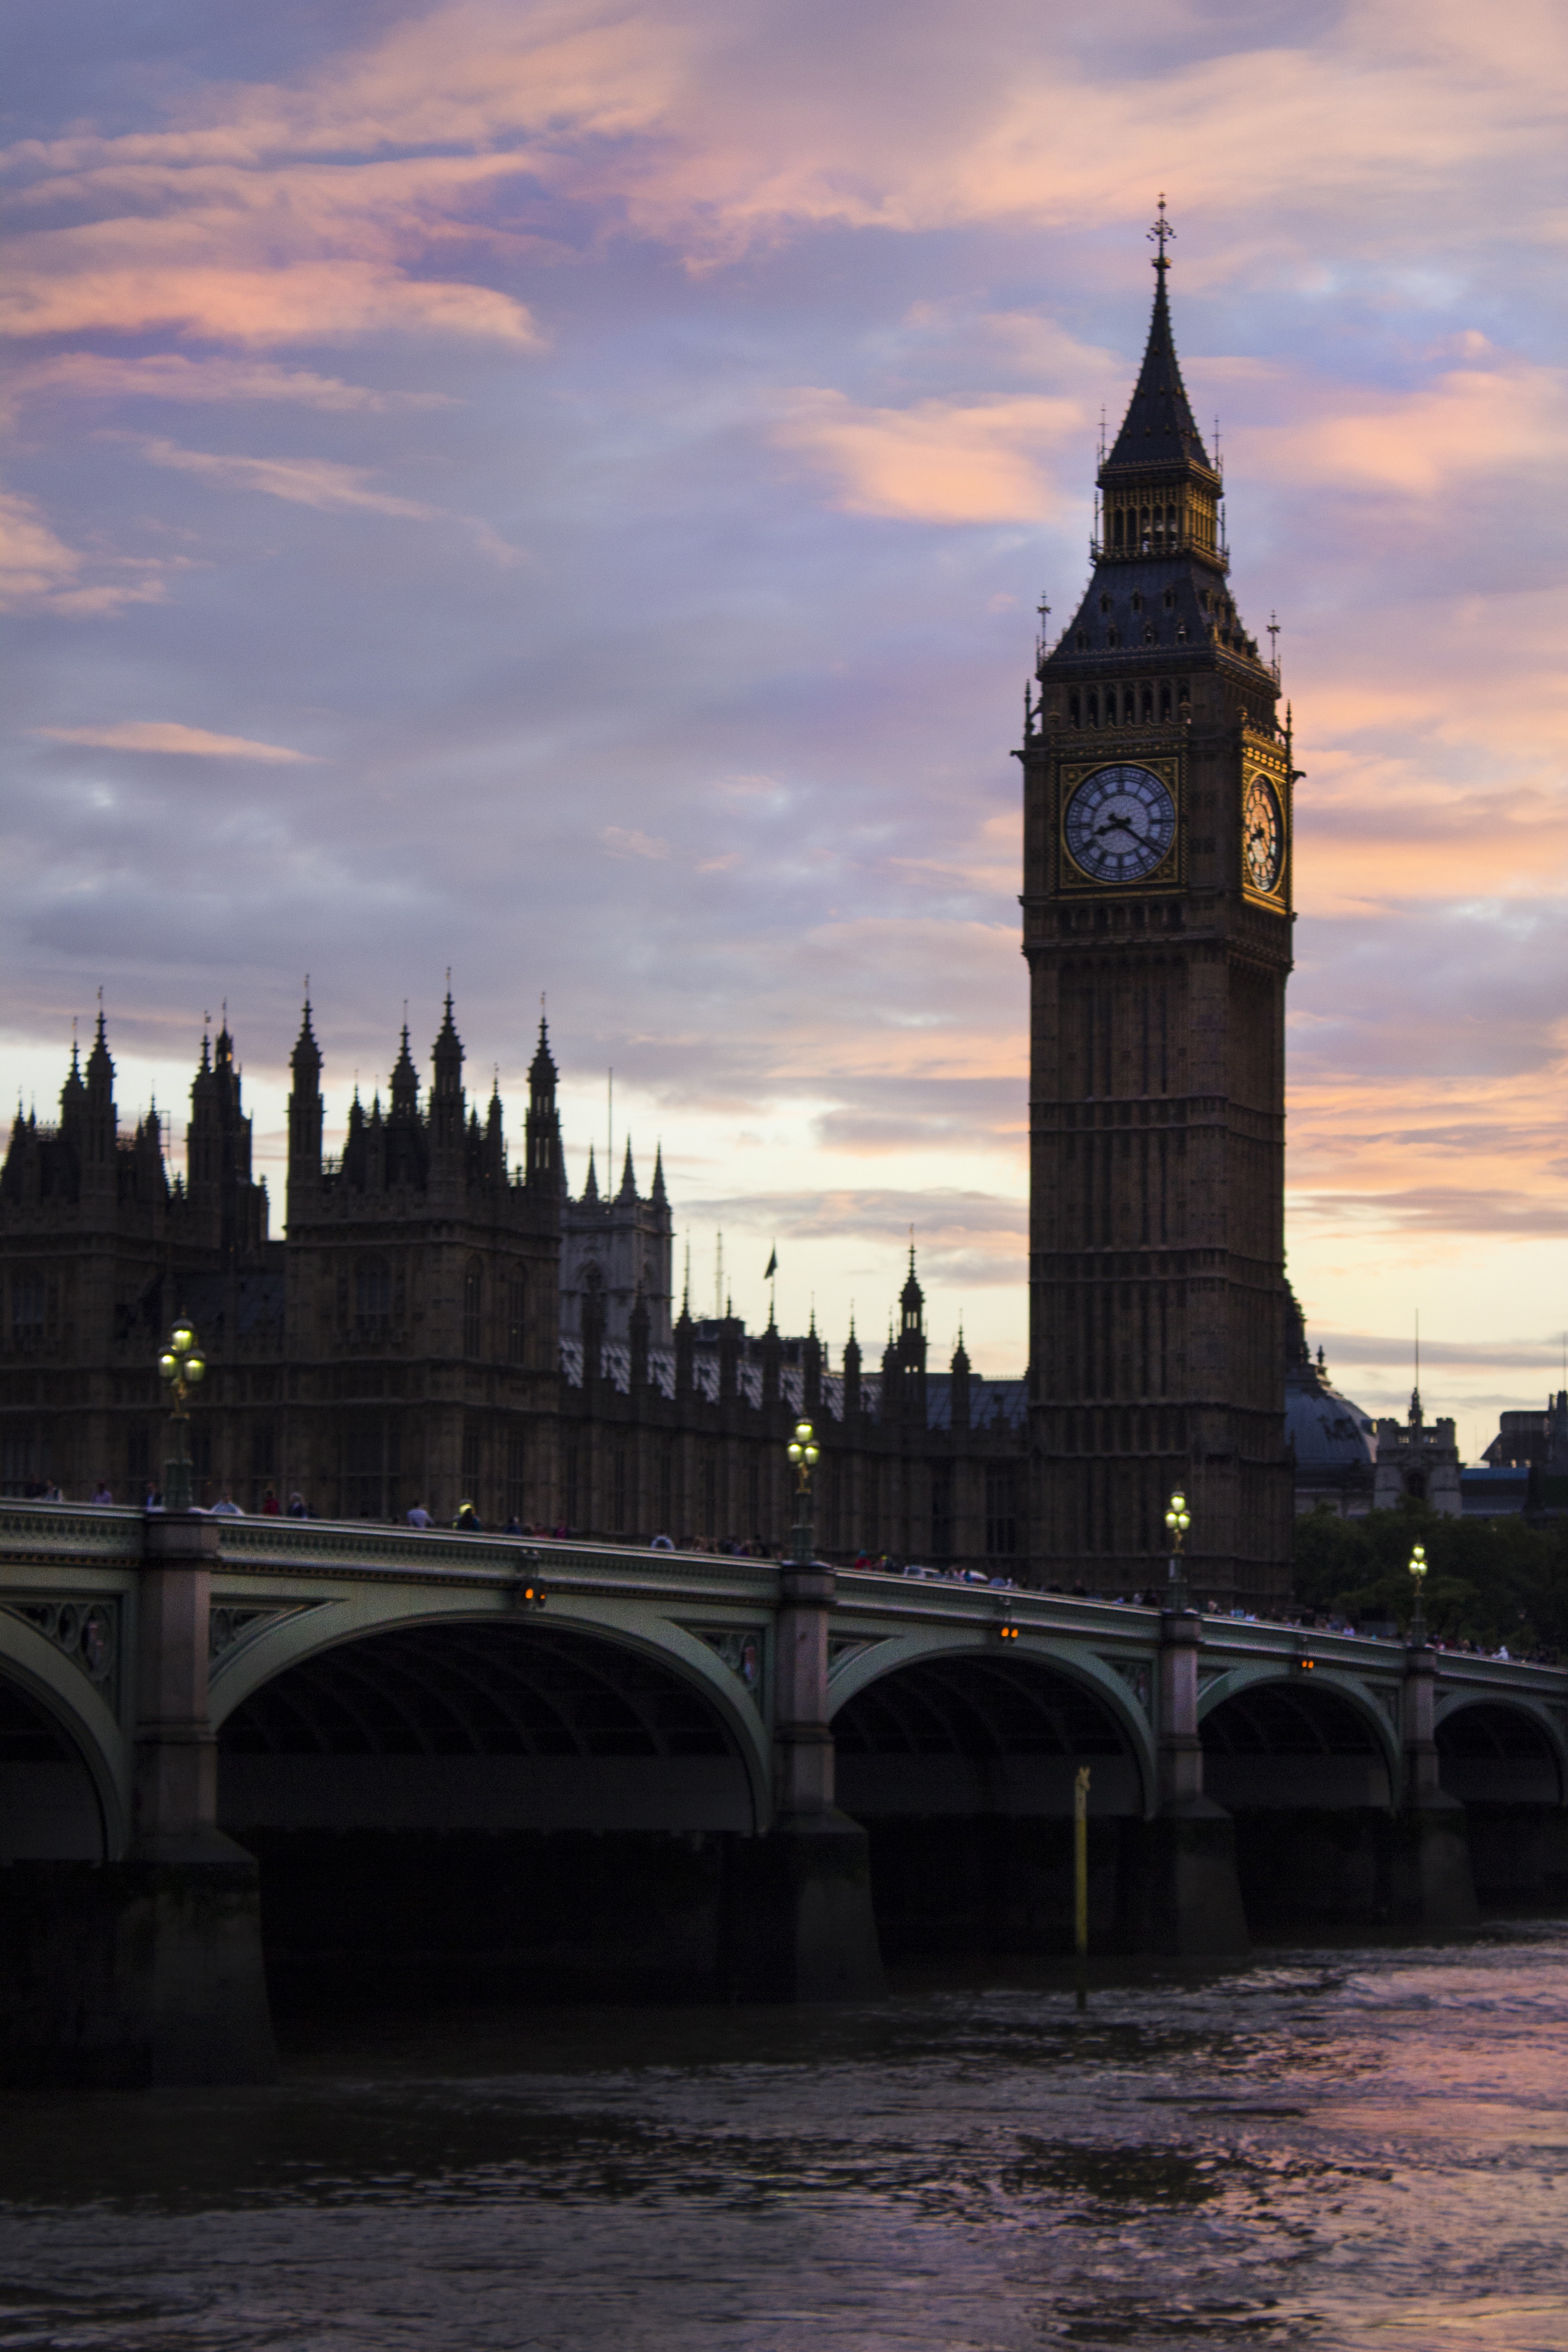
landscape, architecture, sunset, bridge, skyline, morning, city, river, cityscape, dusk, evening, reflection, tower, landmark, place of worship, london, spire, center, monuments, urban area, human settlement